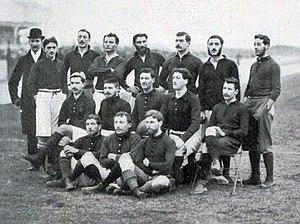
Le Stade français en février 1898
Le championnat de France de rugby à XV 1897-1898 est remporté par le Stade français.